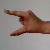
The image shows a hand gesture representing the letter 'Z' in Indian Sign Language.